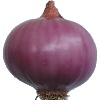
Label: Onion Red Peeled 1